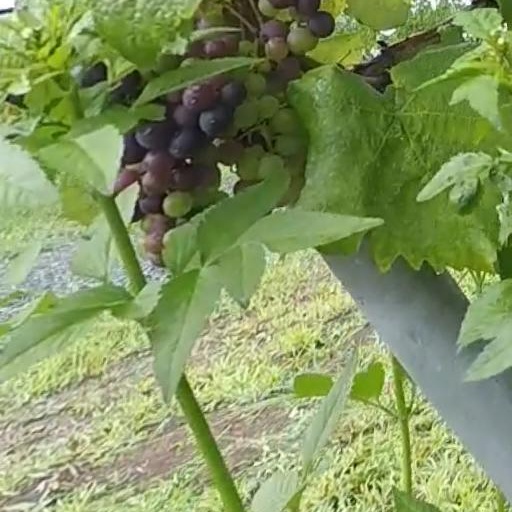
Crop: grape